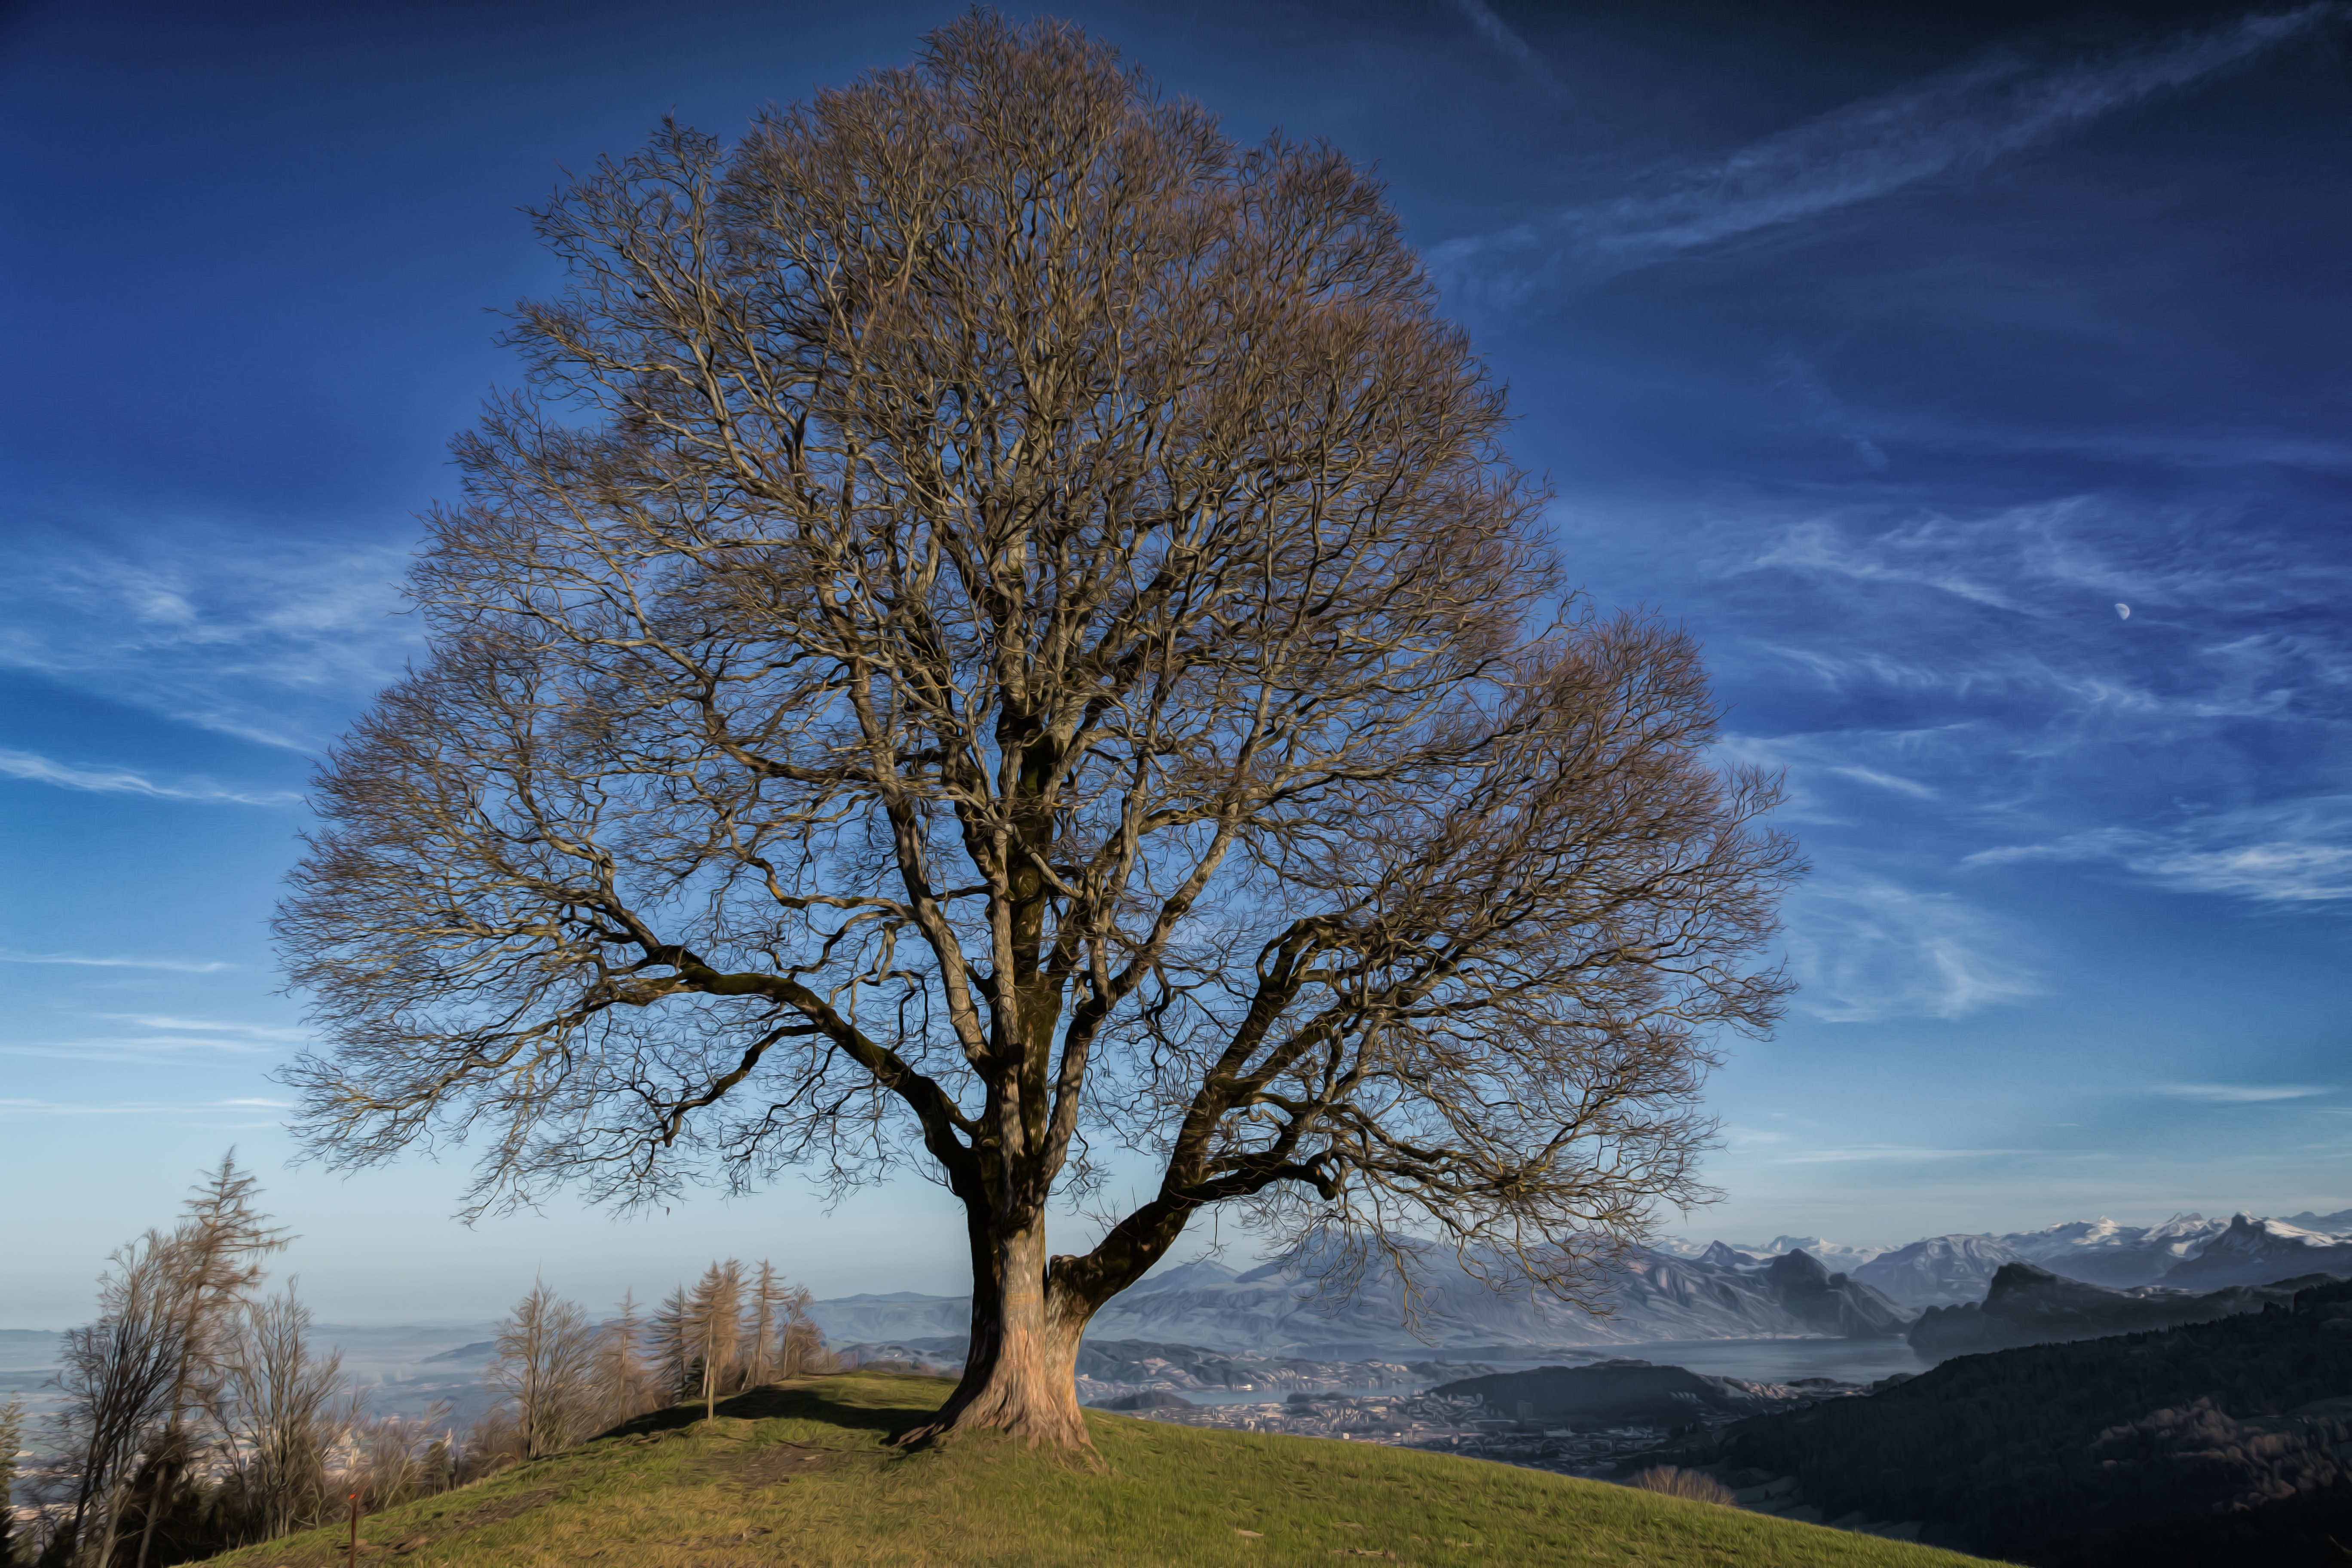
landscape, tree, nature, horizon, branch, mountain, cloud, plant, sky, sunrise, meadow, sunlight, morning, hill, flower, dawn, dusk, relax, symbol, autumn, romantic, lighting, season, seasons, dramatic sky, mood, force, atmospheric, lake lucerne region, trees sleeping, intrinsically thal, atmospheric phenomenon, woody plant, mountainous landforms